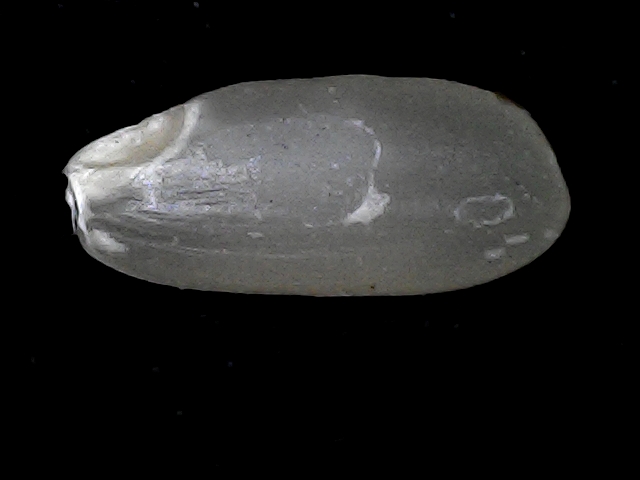
Rice variety: BD52